Jim DeBerry

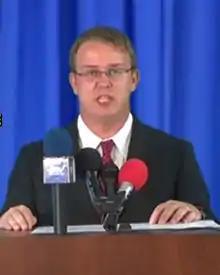
Jim DeBerry speaking a press conference about Mr. Wong Fong Shu

Jim DeBerry (born July 13, 1977) is an American entrepreneur, actor, comedian and radio personality, and has been a C-level executive for several home services and entertainment companies.